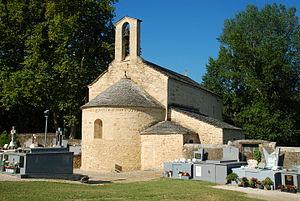
France - Gard - Sabran - Combe - Chapelle Saint-Julien-de-Pistrin
La chapelle Saint-Julien-de-Pistrin est une chapelle romane située à Sabran dans le département français du Gard en région Occitanie.